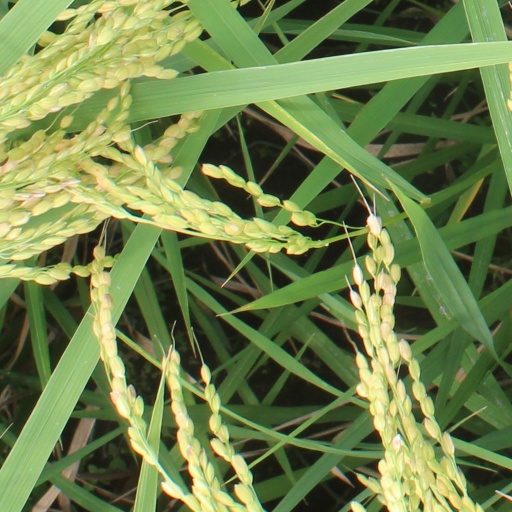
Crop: rice